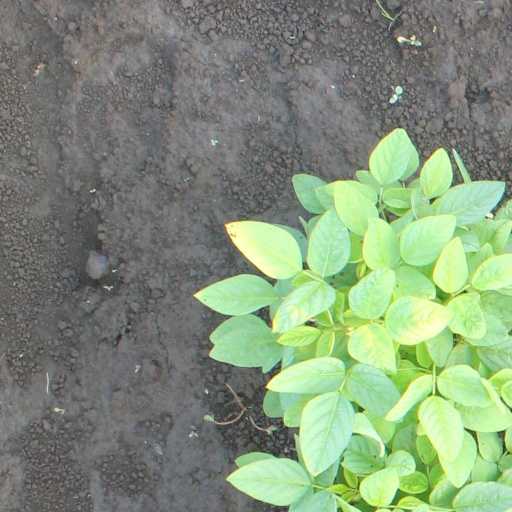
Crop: soybean